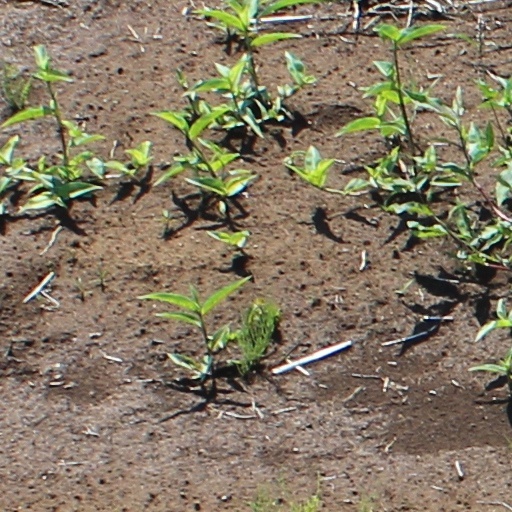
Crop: wheat